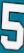
Number: 5